Nahr al-Allan

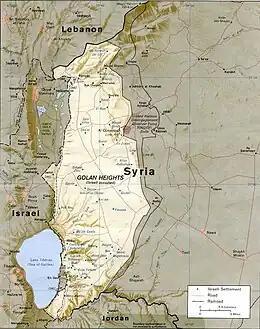
1994 CIA map of Golan Heights and vicinity, showing the Allan

Nahr al-Allan or Wadi al-Allan is a river in southern Syria which traditionally marks the natural boundary between the Hauran plain and the Golan Heights (though this boundary is alternatively placed at Nahr al-Ruqqad instead). The Allan is one of the tributaries of the Yarmuk, which marks part of the national border of Syria and Jordan.